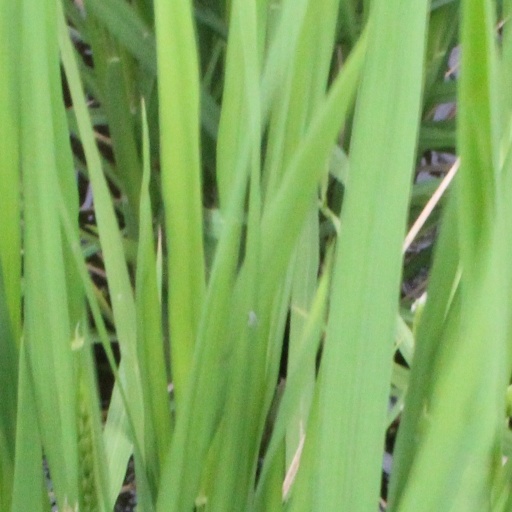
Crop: rice